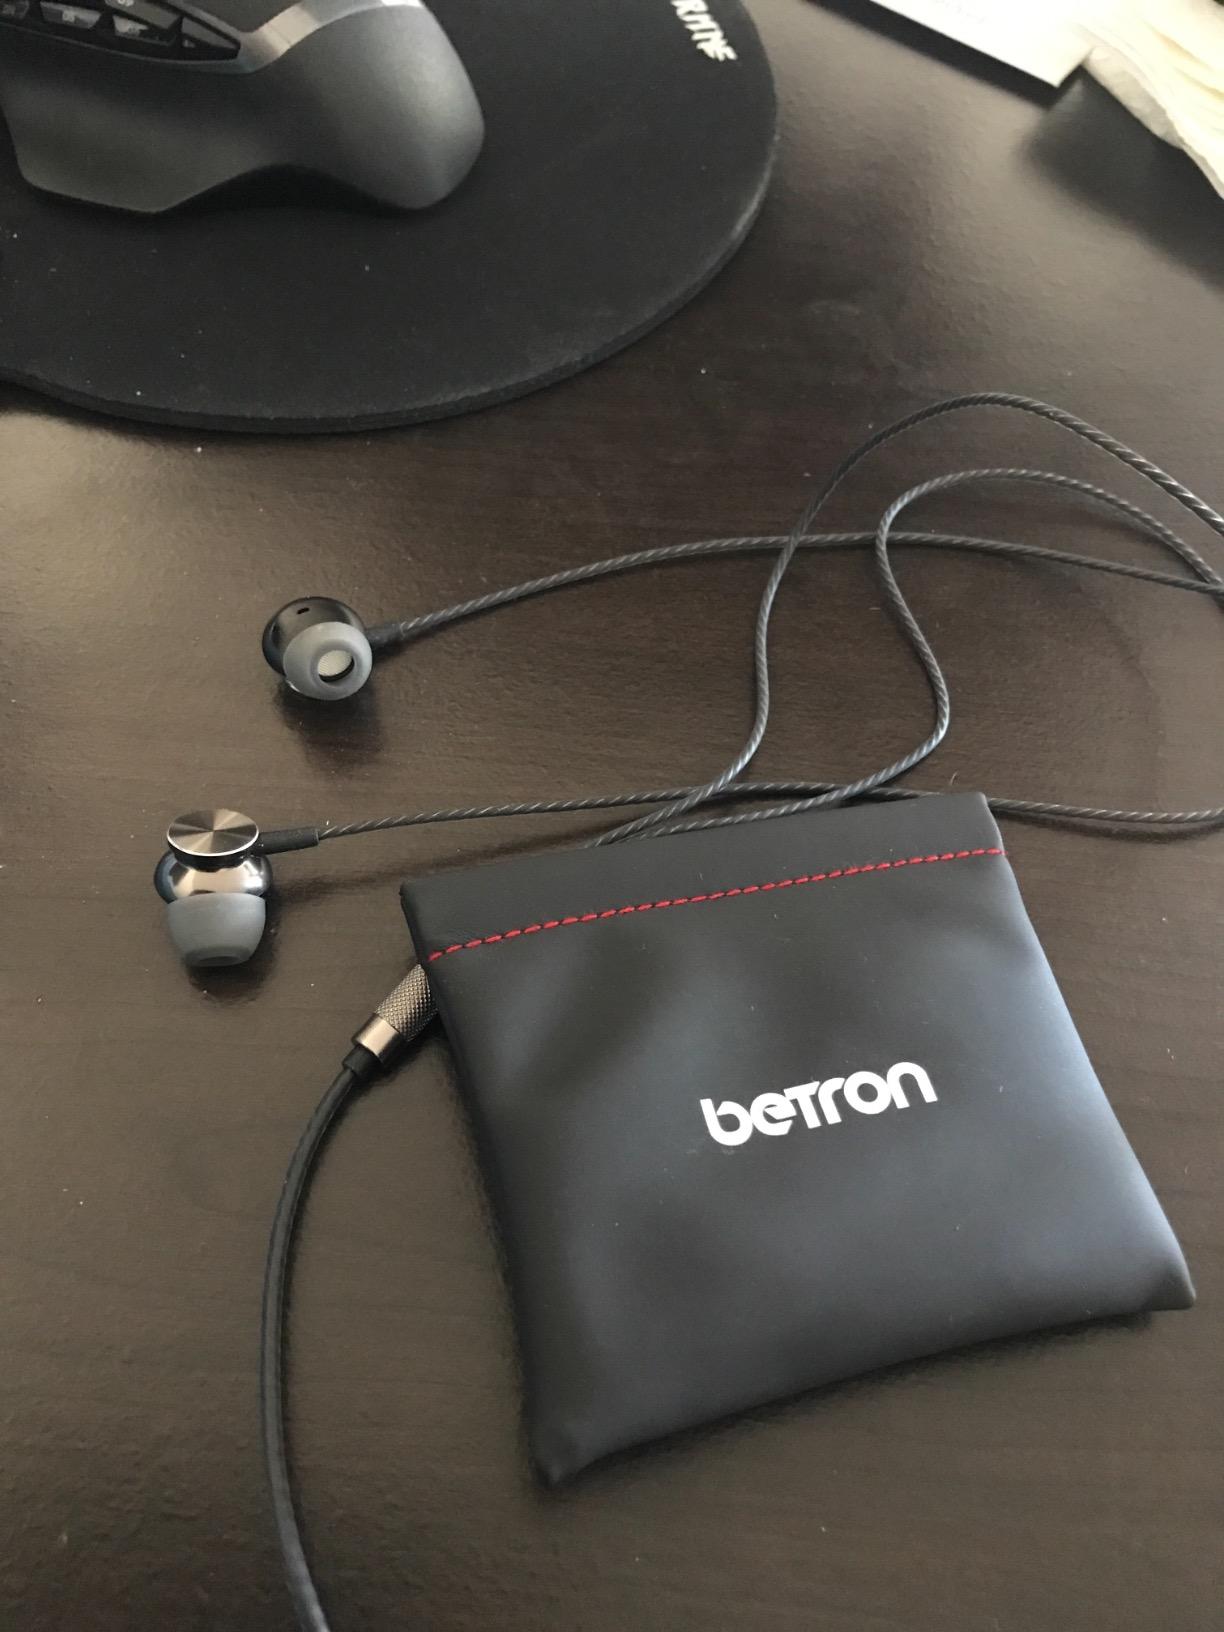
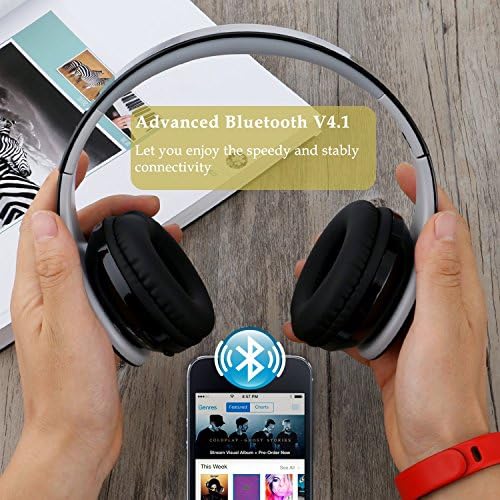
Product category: headphones
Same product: no